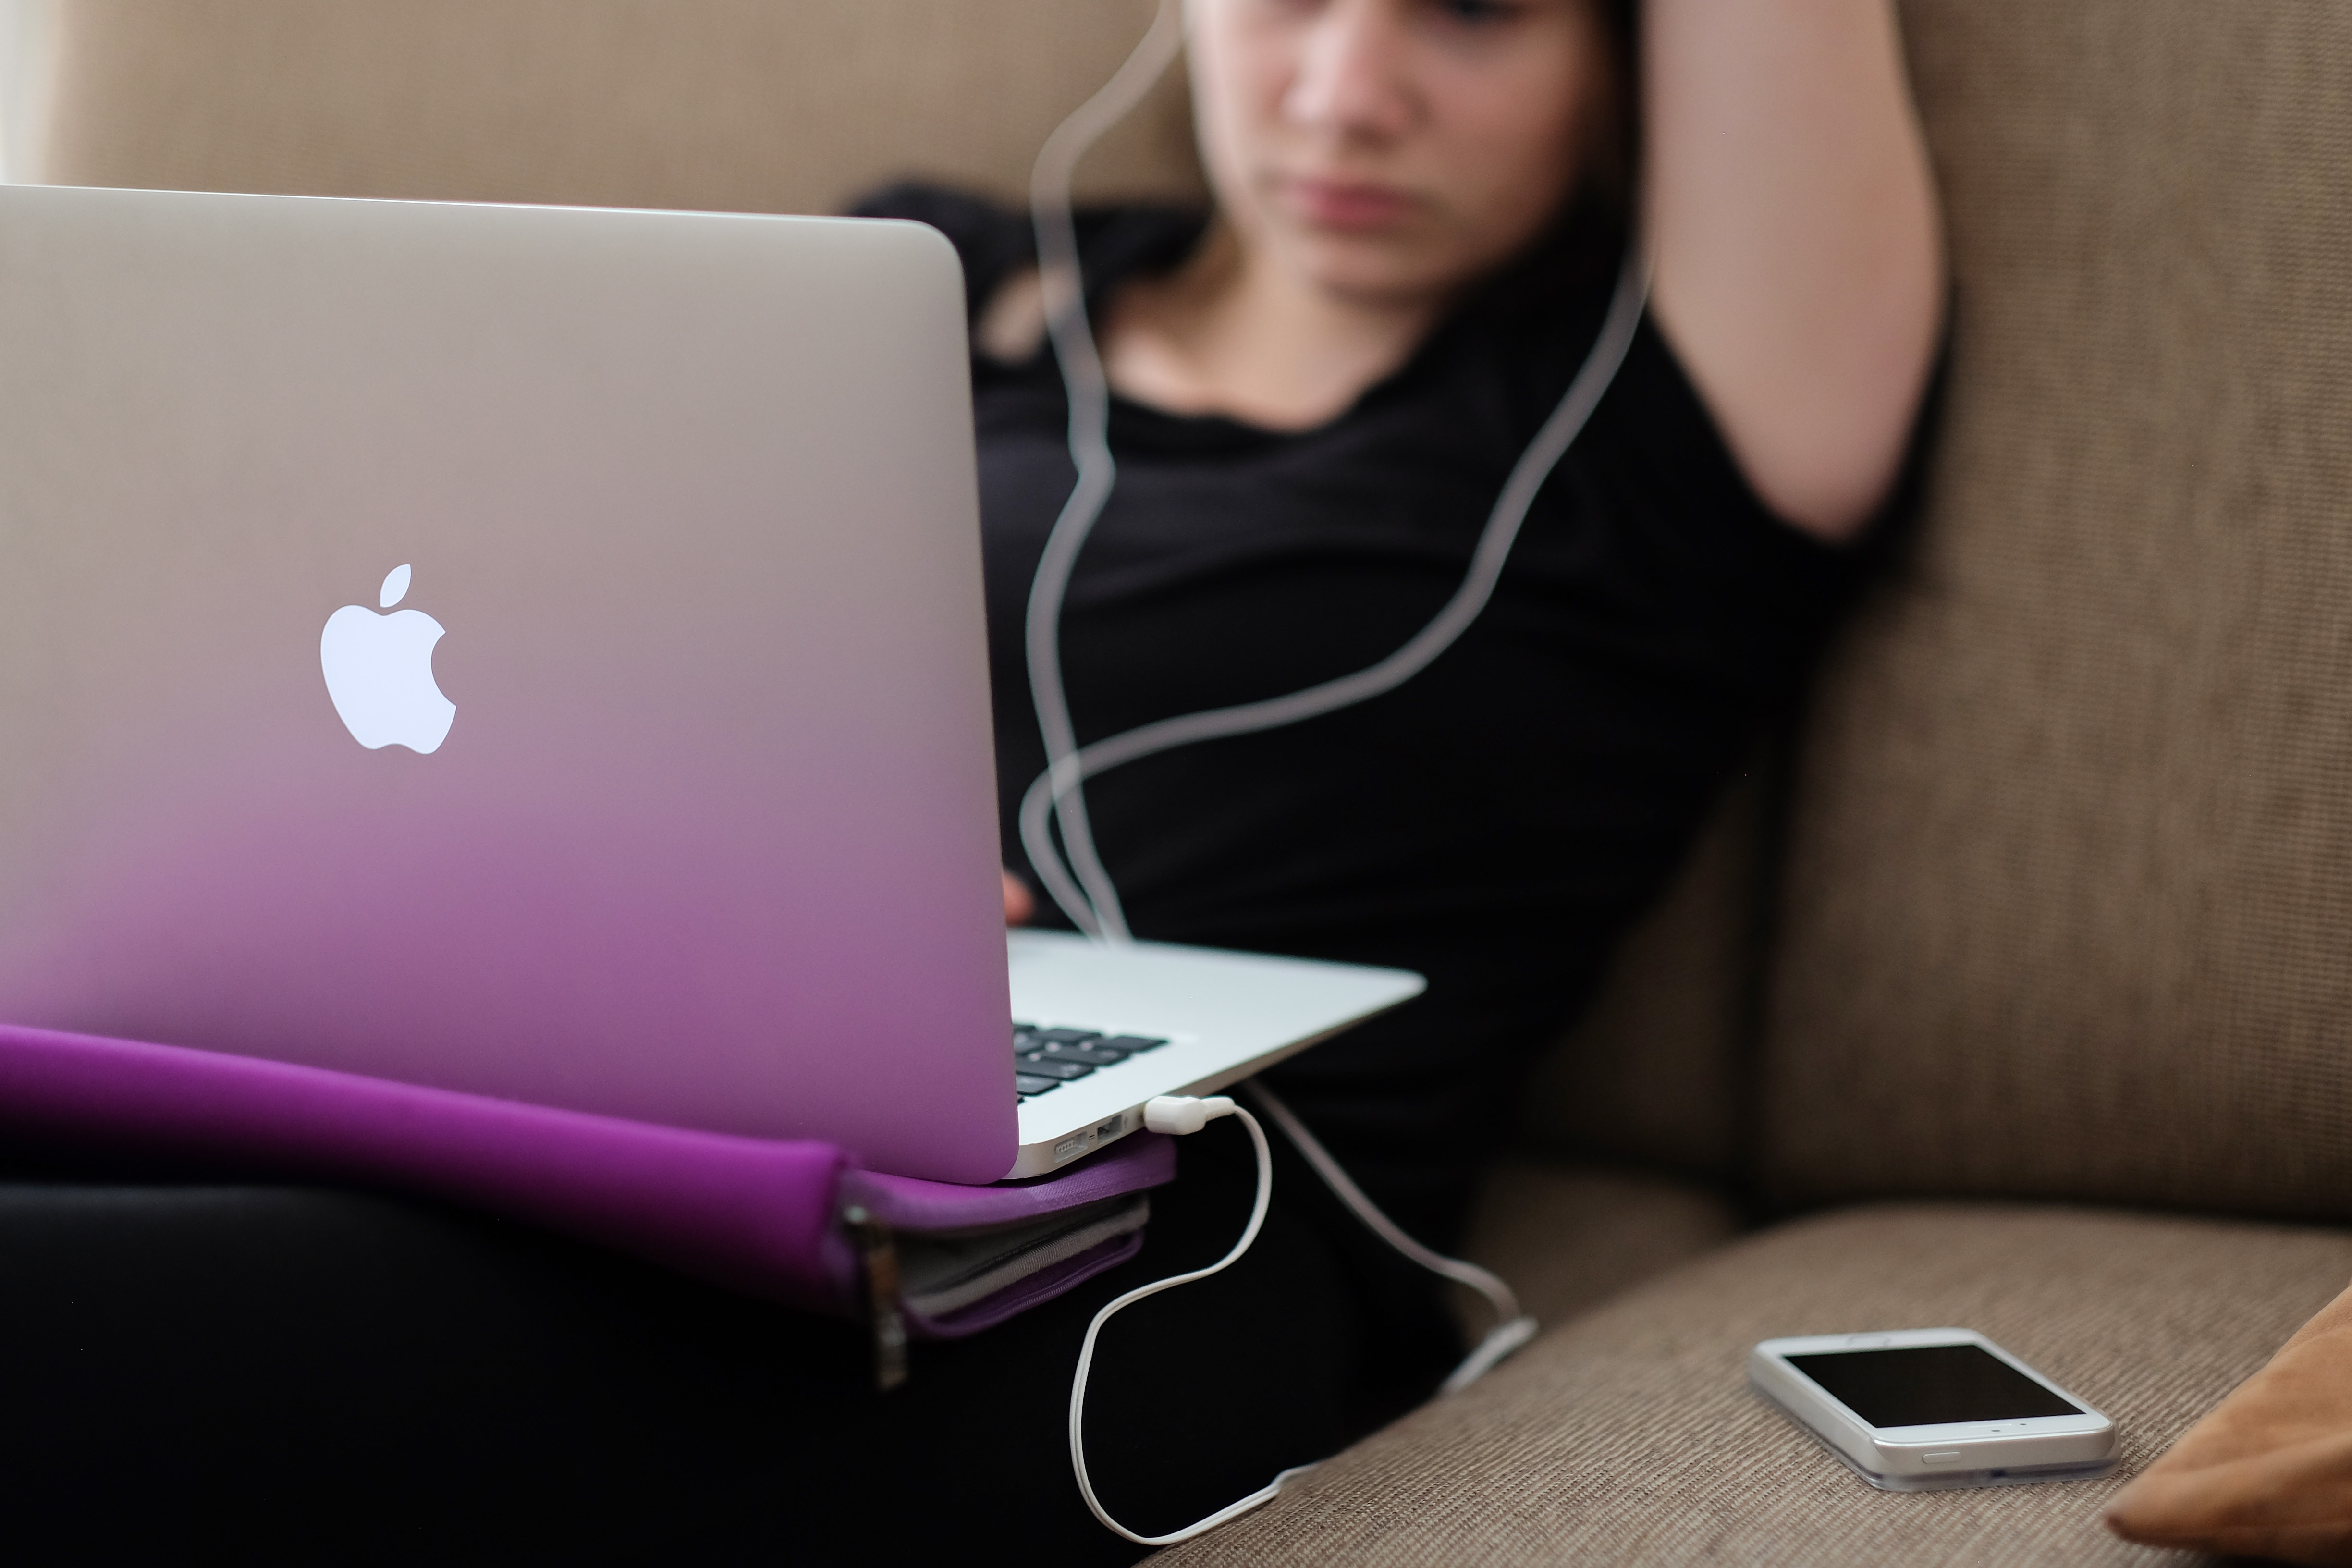
laptop, iphone, computer, writing, apple, girl, woman, technology, gadget, furniture, macbook air